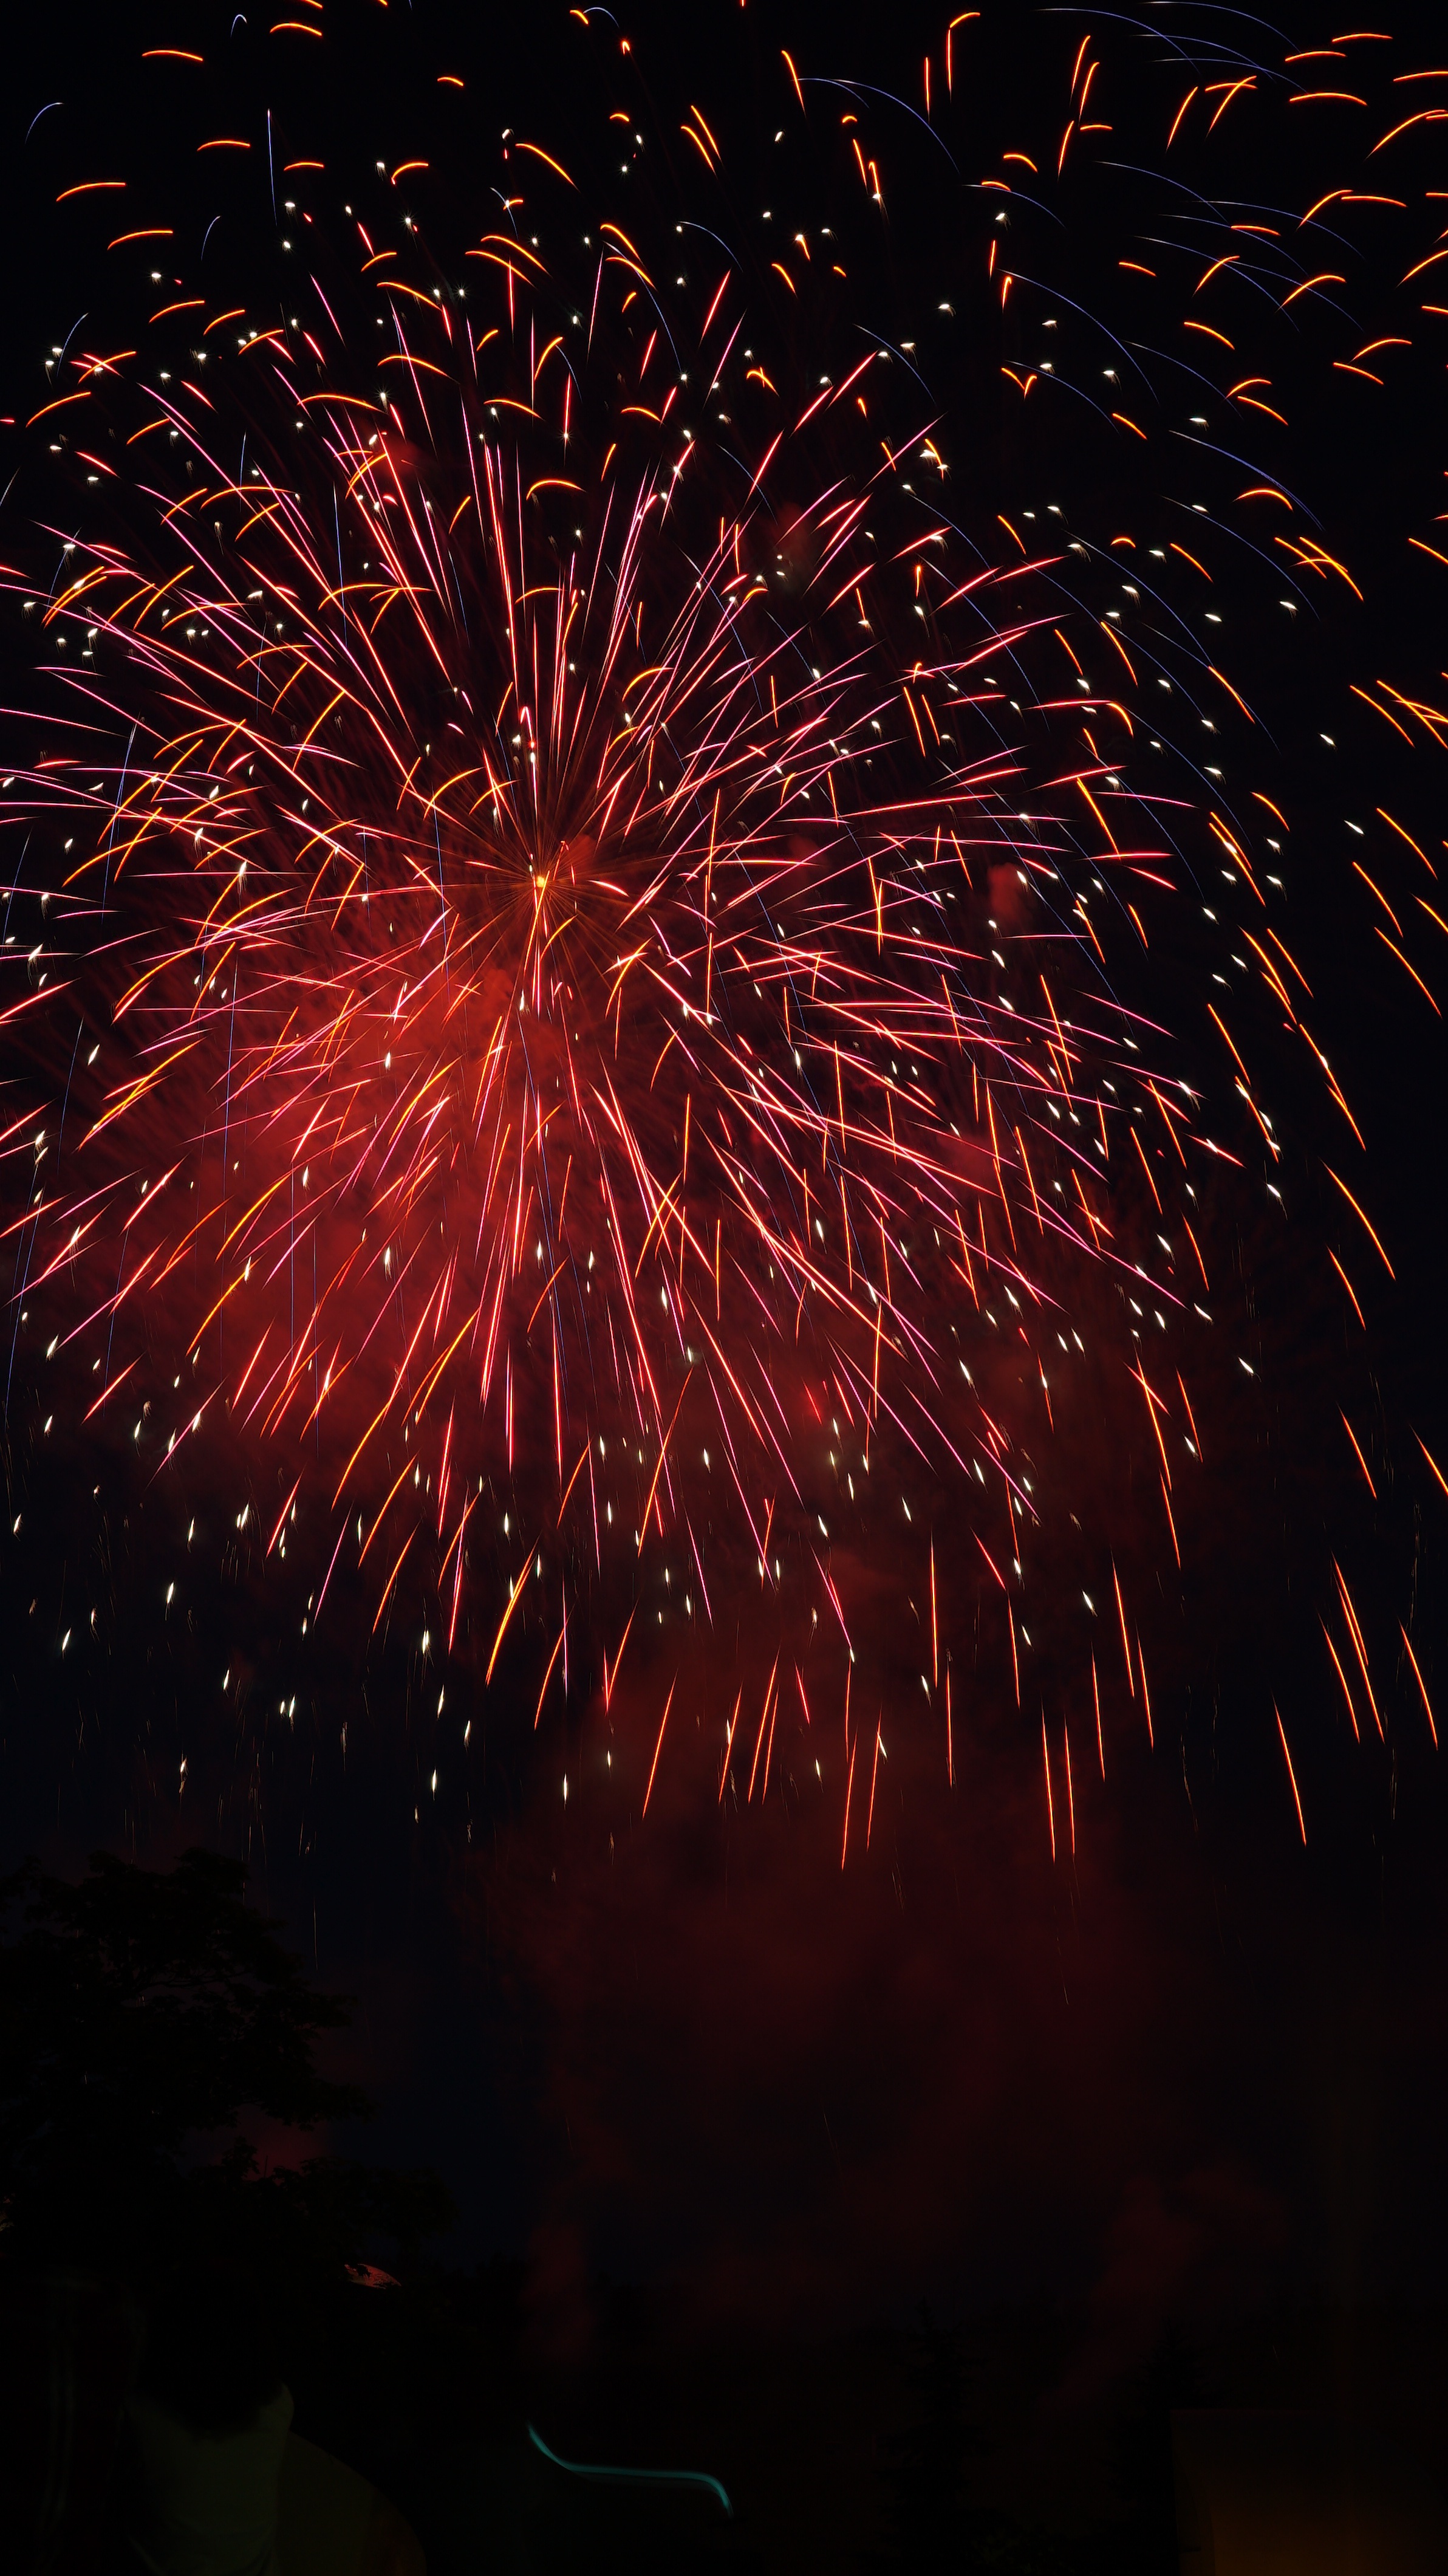
light, night, recreation, night sky, fireworks, illustration, event, summer in japan, outdoor recreation